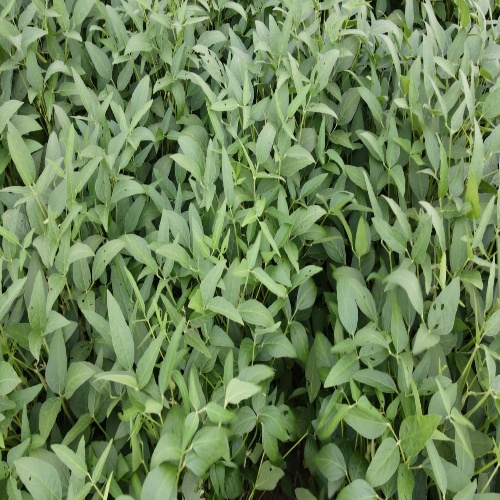
Label: Diabrotica_speciosa